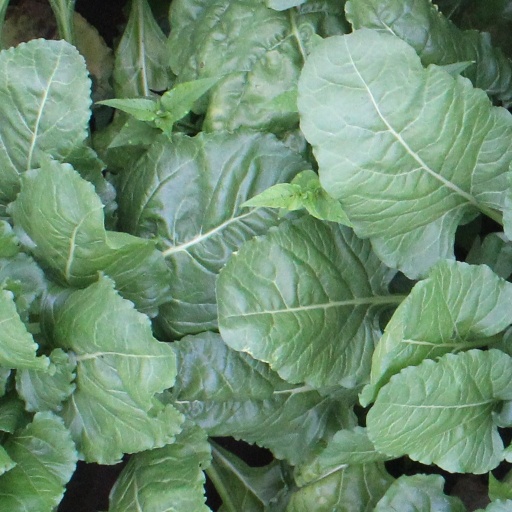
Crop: sugar beet